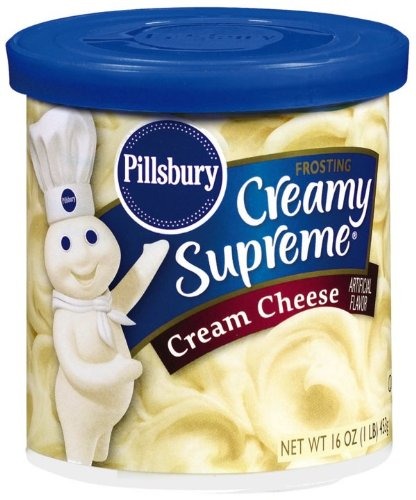
Item Name: Pillsbury Frosting Ready To Spread Cream Cheese, 16-Ounce Containers (Pack of 6)
Value: 96.0
Unit: Ounce

Price: 2.19